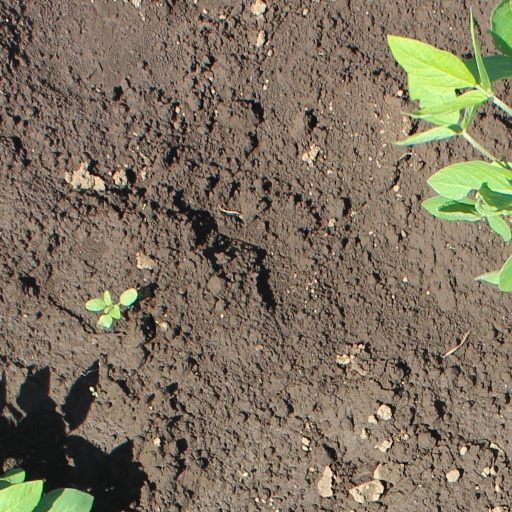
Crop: soybean